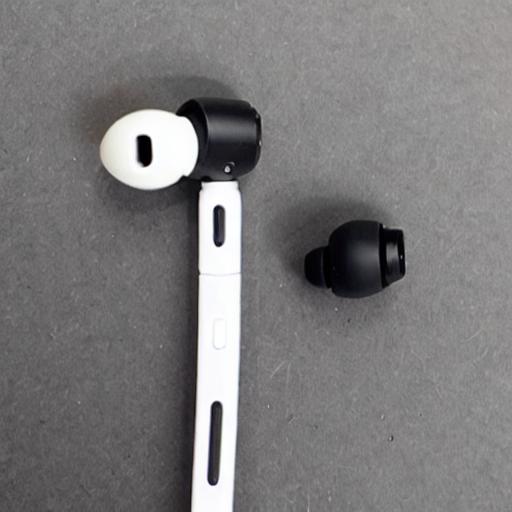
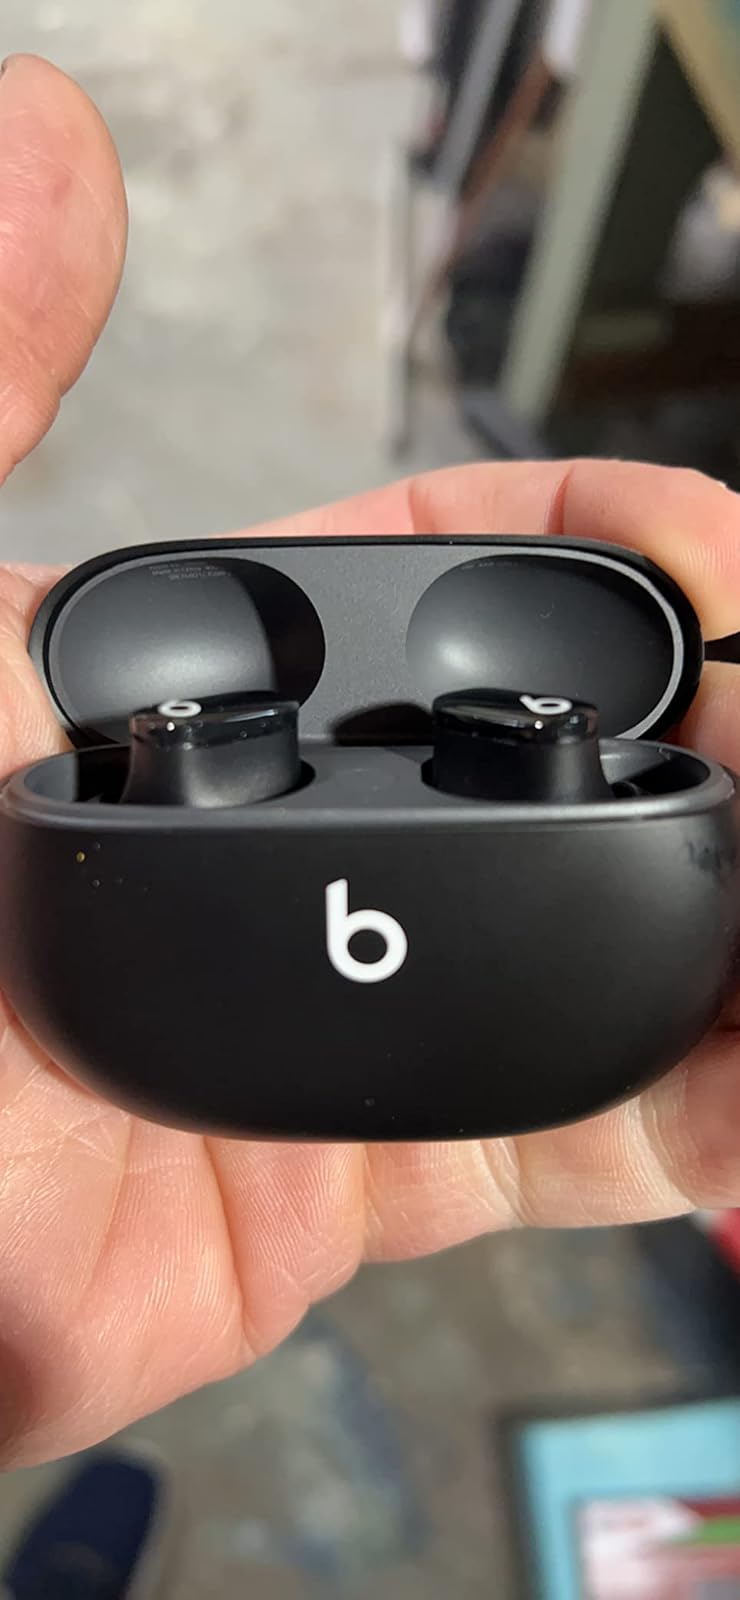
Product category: earbuds
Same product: no